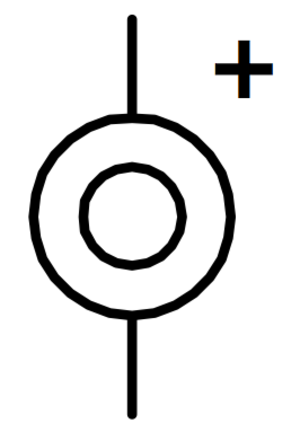
Un bipeur est un élément électromécanique ou piézoélectrique qui produit un son caractéristique quand on lui applique une tension : le bip. Certains nécessitent une tension continue, d'autres nécessitent une tension alternative. Cette page recense les types de bipeurs les plus répandus.